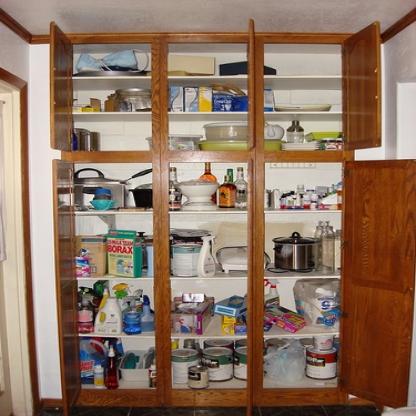
Scene: Indoor